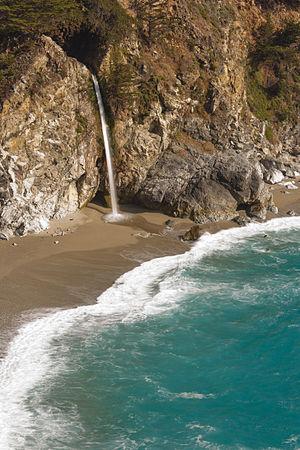
Les chutes McWay (McWay Falls) dans le parc d'état Julia Pfeiffer, à Big Sur, en Californie (États-Unis).
Une chute d'eau côtière est une chute d'eau qui se jette directement dans la mer.